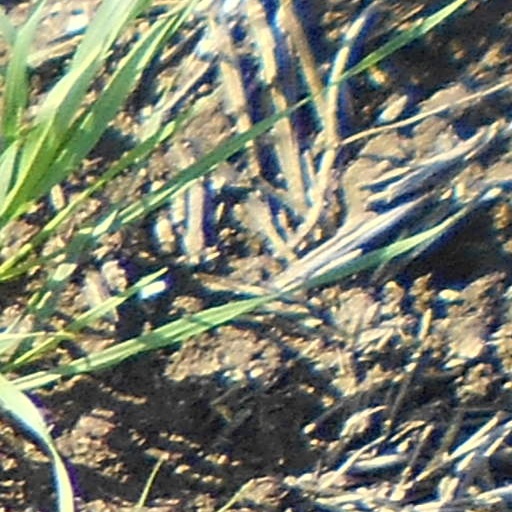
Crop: wheat